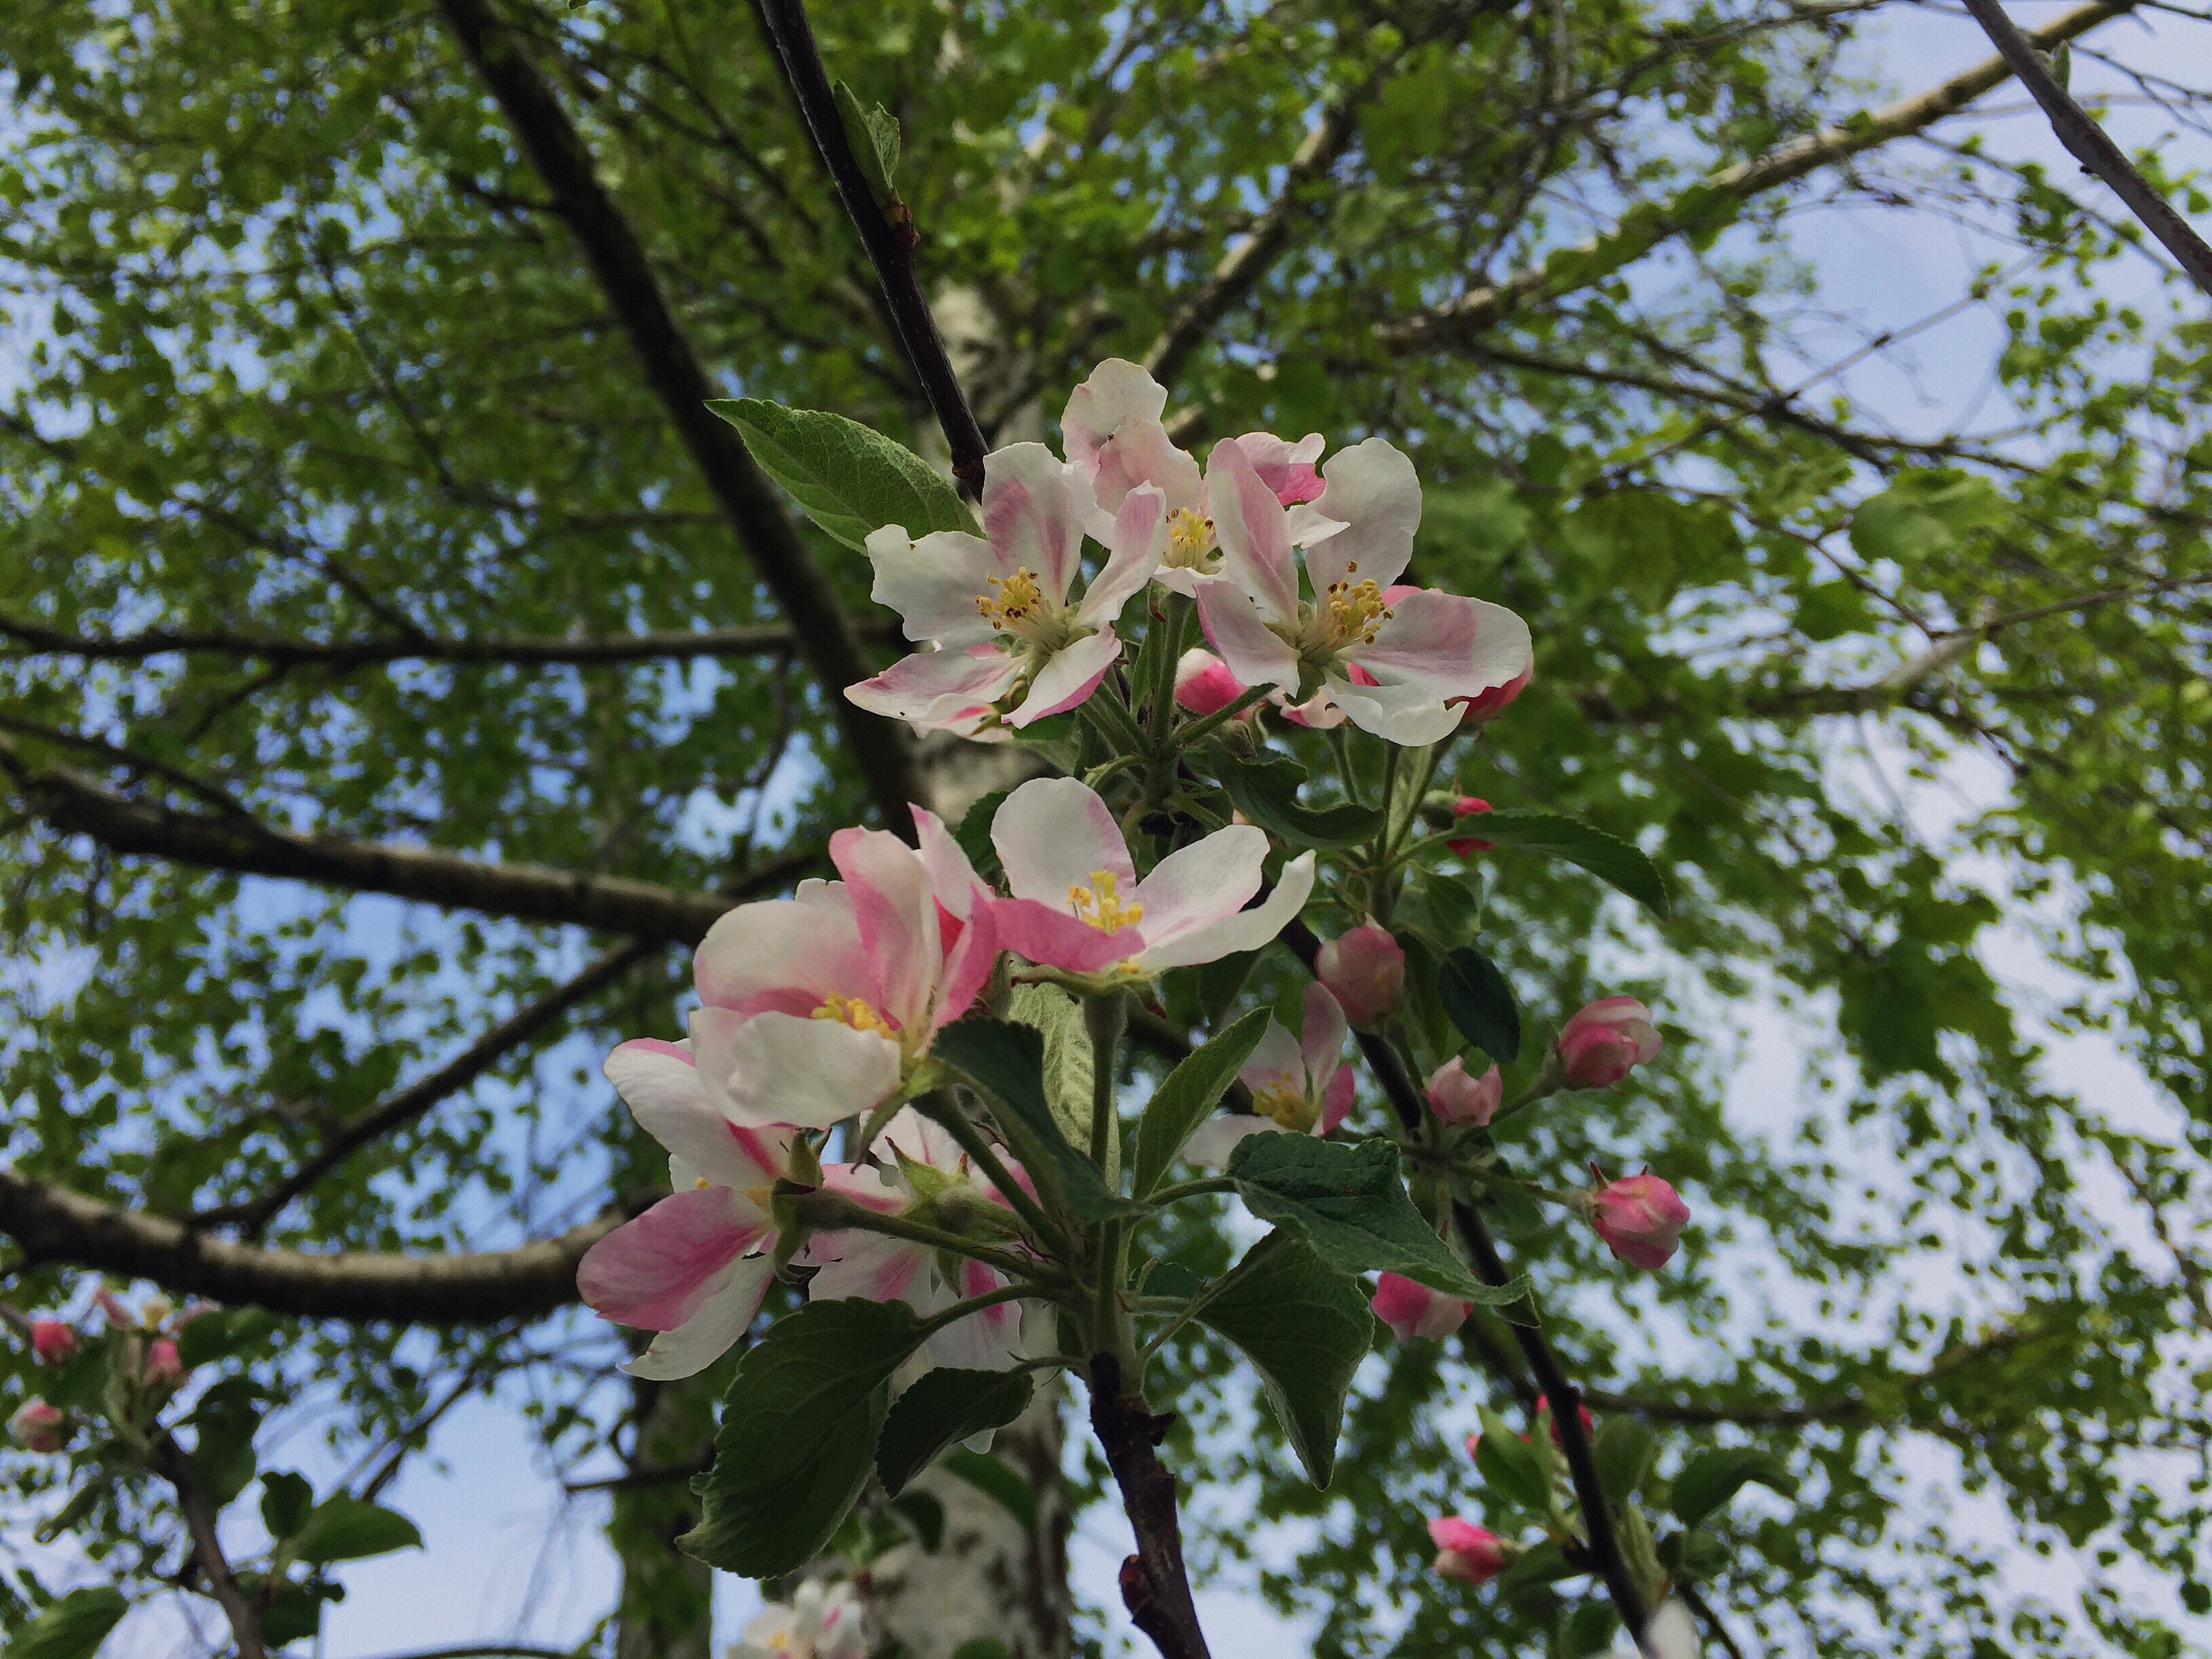
tree, branch, blossom, plant, flower, spring, botany, flora, shrub, flowering plant, rose family, woody plant, land plant